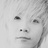
Emotion: neutral